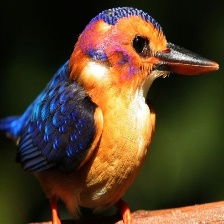
Species: PYGMY KINGFISHER
Scientific name: ISPIDINA PICTA